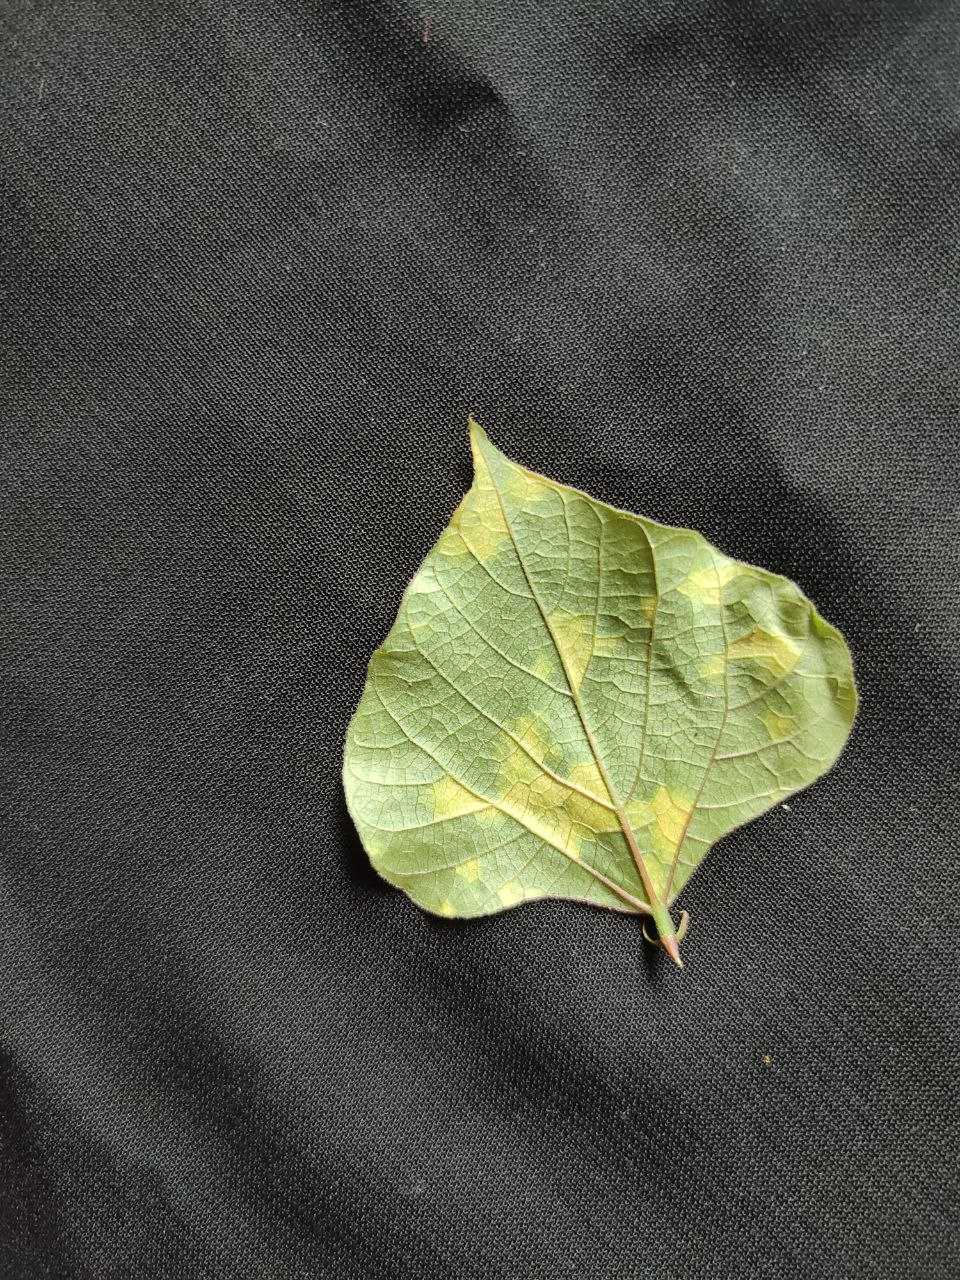
Crop: bean
Leaf condition: Mosaic Virus